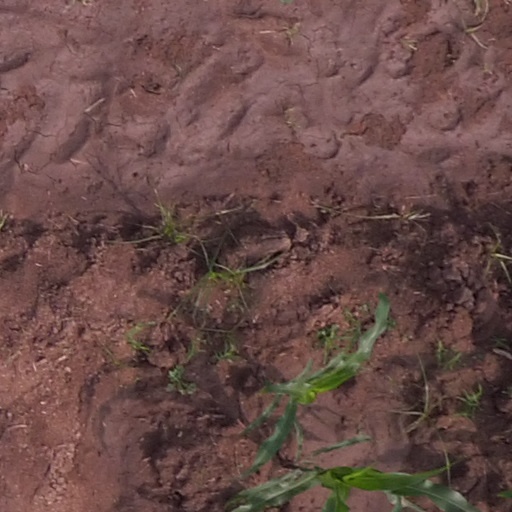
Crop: maize; corn